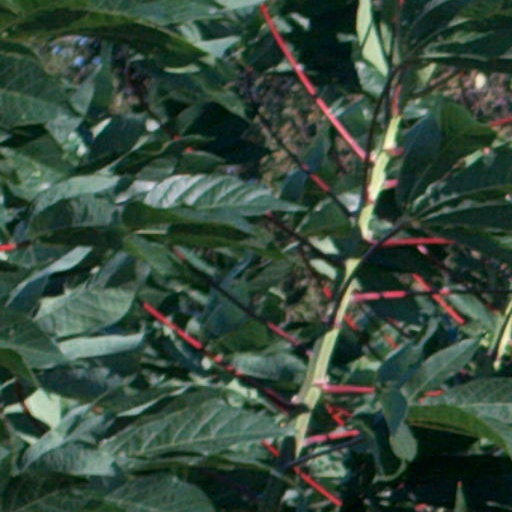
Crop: cassava